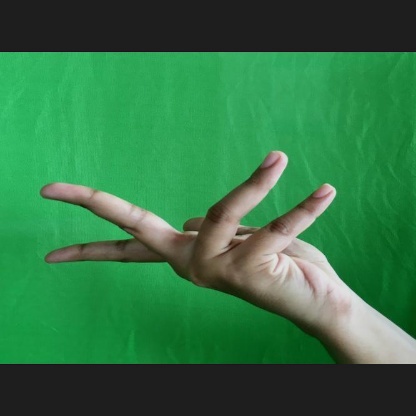
Mudra: Alapadmam